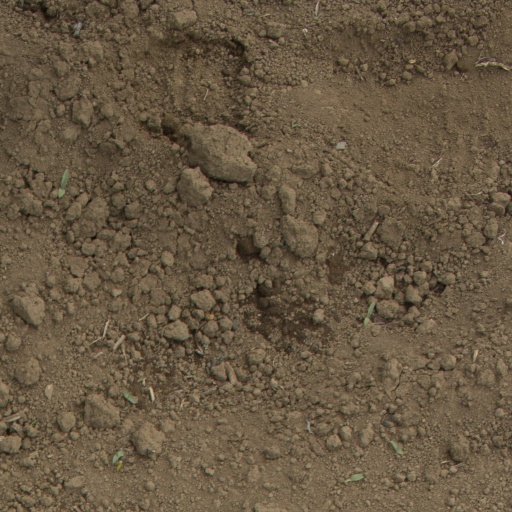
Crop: Jerusalem artichoke